William Gilbert Foster

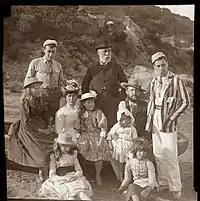
"William Gilbert Foster family photo. His father with white beard, his wife and four daughters and two friends"

He was the son of William Foster (born 1830 in Glossop, Derbyshire) a portrait painter and bookseller from Birkenhead who moved to Leeds and established a studio when Gilbert Foster was a child. Foster was educated at the Leeds Grammar School prior to receiving training at his father's studio. He was an art master at Leeds Grammar School and later an under-master at Leeds School of Art. He also established his own studio and taught pupils privately.